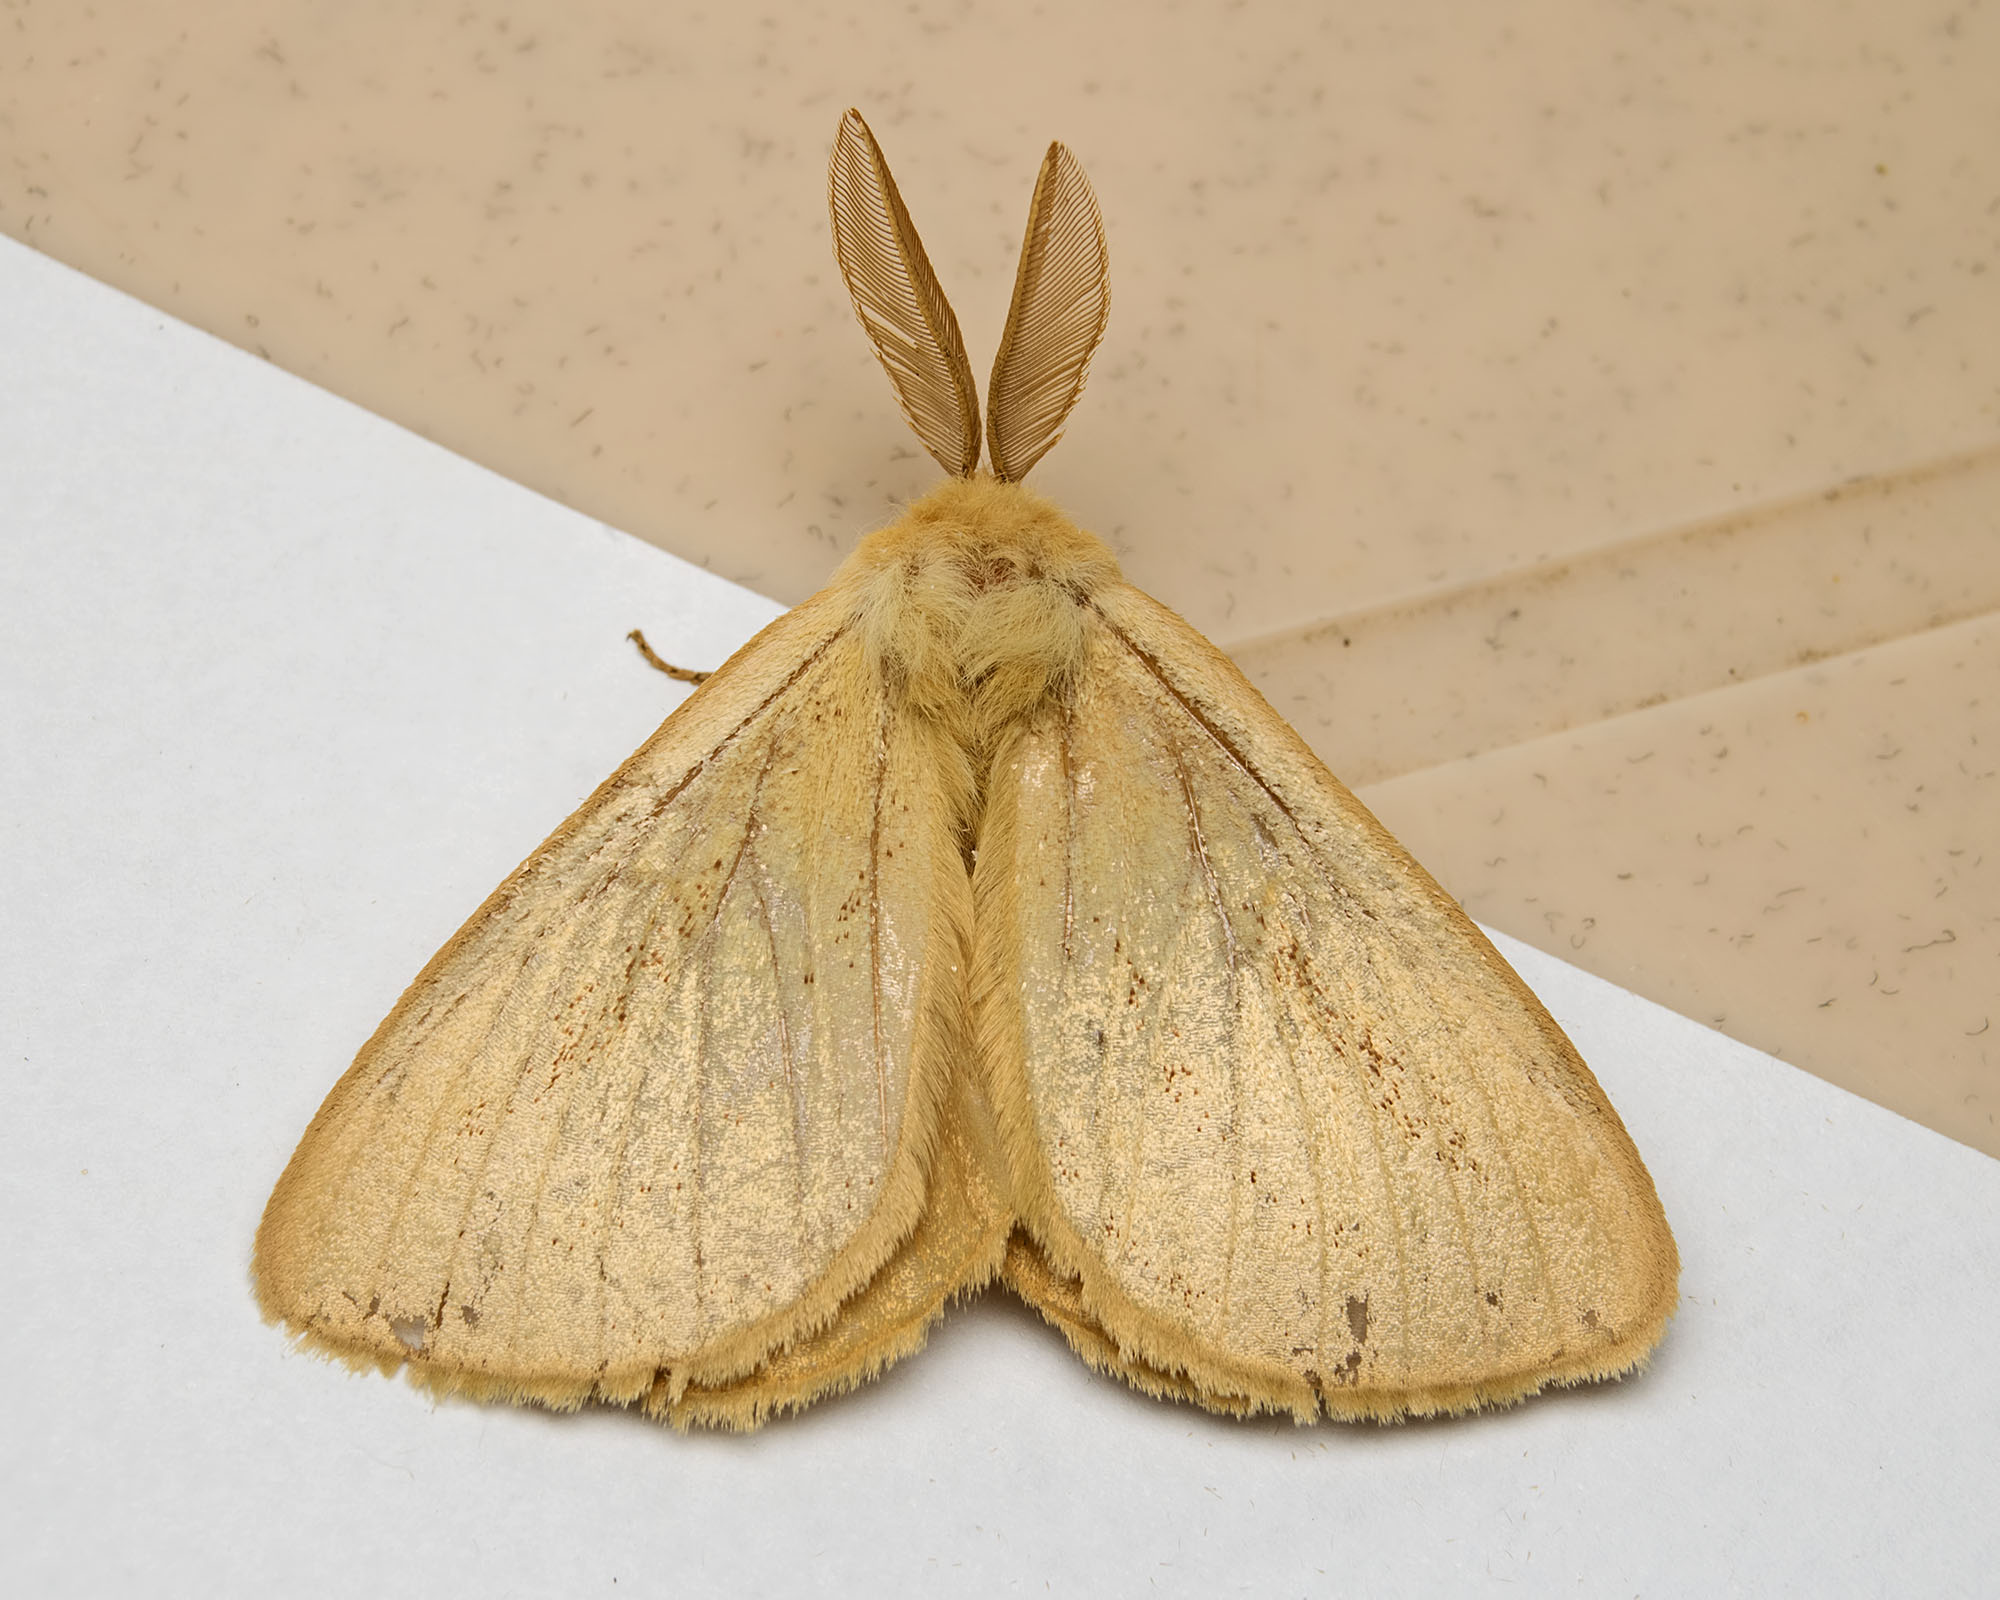
wing, insect, moth, butterfly, invertebrate, lepidoptera, india, arthropoda, ariansuresh, skanfarmhouse, andhrapradesh, animalia, pterygota, neoptera, ditrysia, glossata, heteroneura, cossina, bombycina, mothsofindia, noctuoidea, erebidae, otherextensiontube13mm, tussockmoth, lymantriinae, perina, perinanuda, lymantriini, nationalmothweek, leucomina, arthropod, pollinator, moths and butterflies, bombycidae, colias